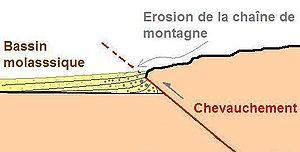
Une molasse désigne un ensemble de roches sédimentaires, essentiellement détritiques, et post-orogéniques, s'accumulant dans des bassins d'avant-pays, en périphérie des chaînes de montagnes. Les molasses sont souvent des grès à ciment de calcaire argileux, parfois de couleur verte à cause de la glauconie. Ils incorporent aussi régulièrement d'épais niveaux conglomératiques. Ce sont généralement des roches friables, tendres et perméables formant des reliefs modérés.